Cristina Tàrrega

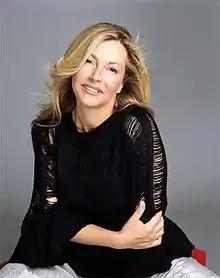
Cristina Tárrega

Cristina Tárrega (Valencia, 1968) is a Spanish television presenter.